Caliphate

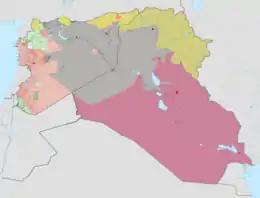
ISIL's territory, in grey, at the time of its greatest territorial extent in May 2015

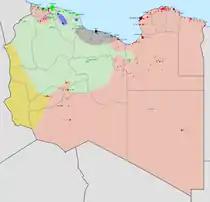
Military situation in Libya in early 2016: 11px Ansar al-Sharia 11px Islamic State

A network of Islamist militants formed the Al-Qaeda in Iraq affiliate during the Iraq War (2003–2011). The group eventually expanded into Syria and rose to prominence as the Islamic State of Iraq and the Levant (ISIL) during the Syrian Civil War. In the summer of 2014, the group launched the Northern Iraq offensive, seizing the city of Mosul. The group declared itself a caliphate under Abu Bakr al-Baghdadi on 29 June 2014 and renamed itself as the "Islamic State". ISIL's claim to be the highest authority of Muslims has been widely rejected. No prominent Muslim scholar has supported its declaration of caliphate; even Salafi jihadist preachers accused the group of engaging in political showmanship and bringing disrepute to the notion of Islamic state.